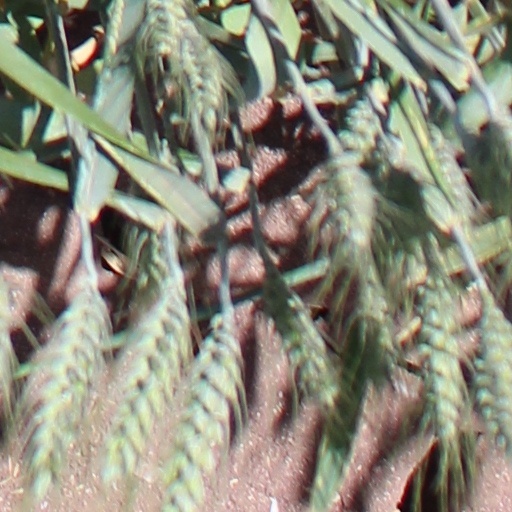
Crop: wheat